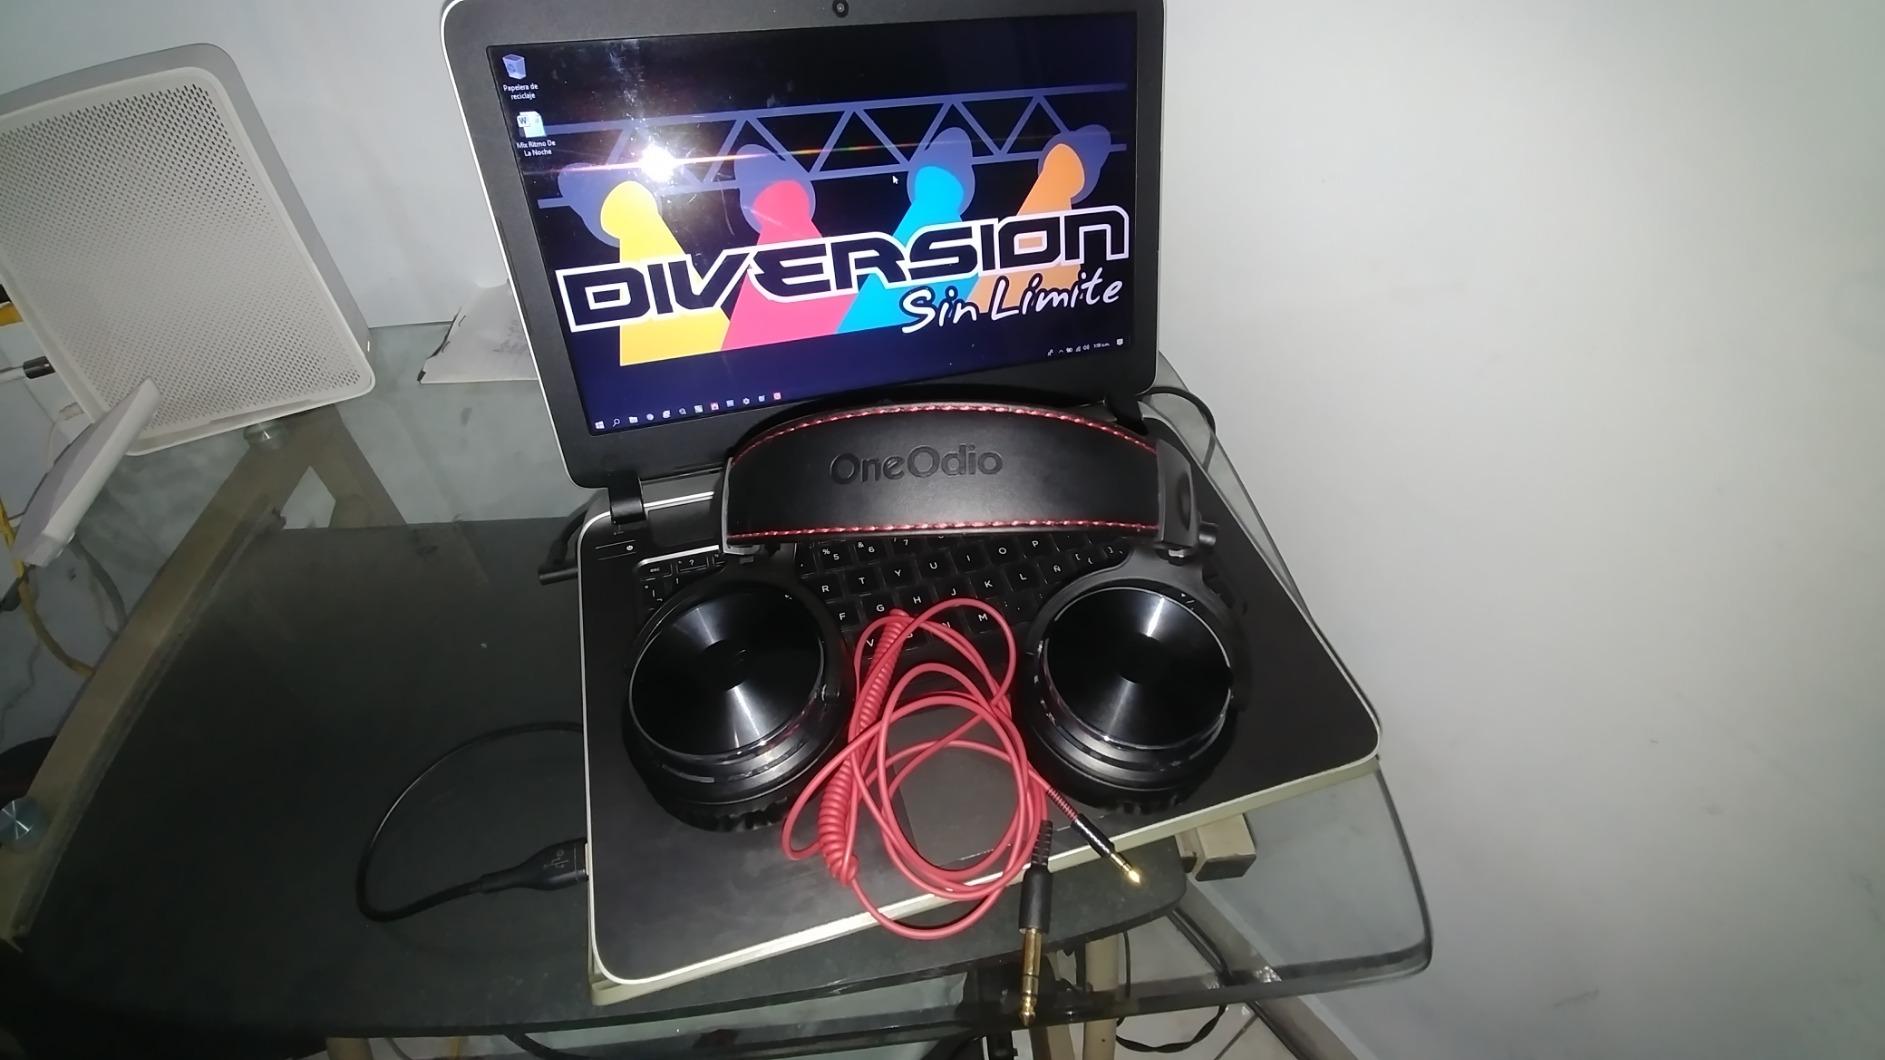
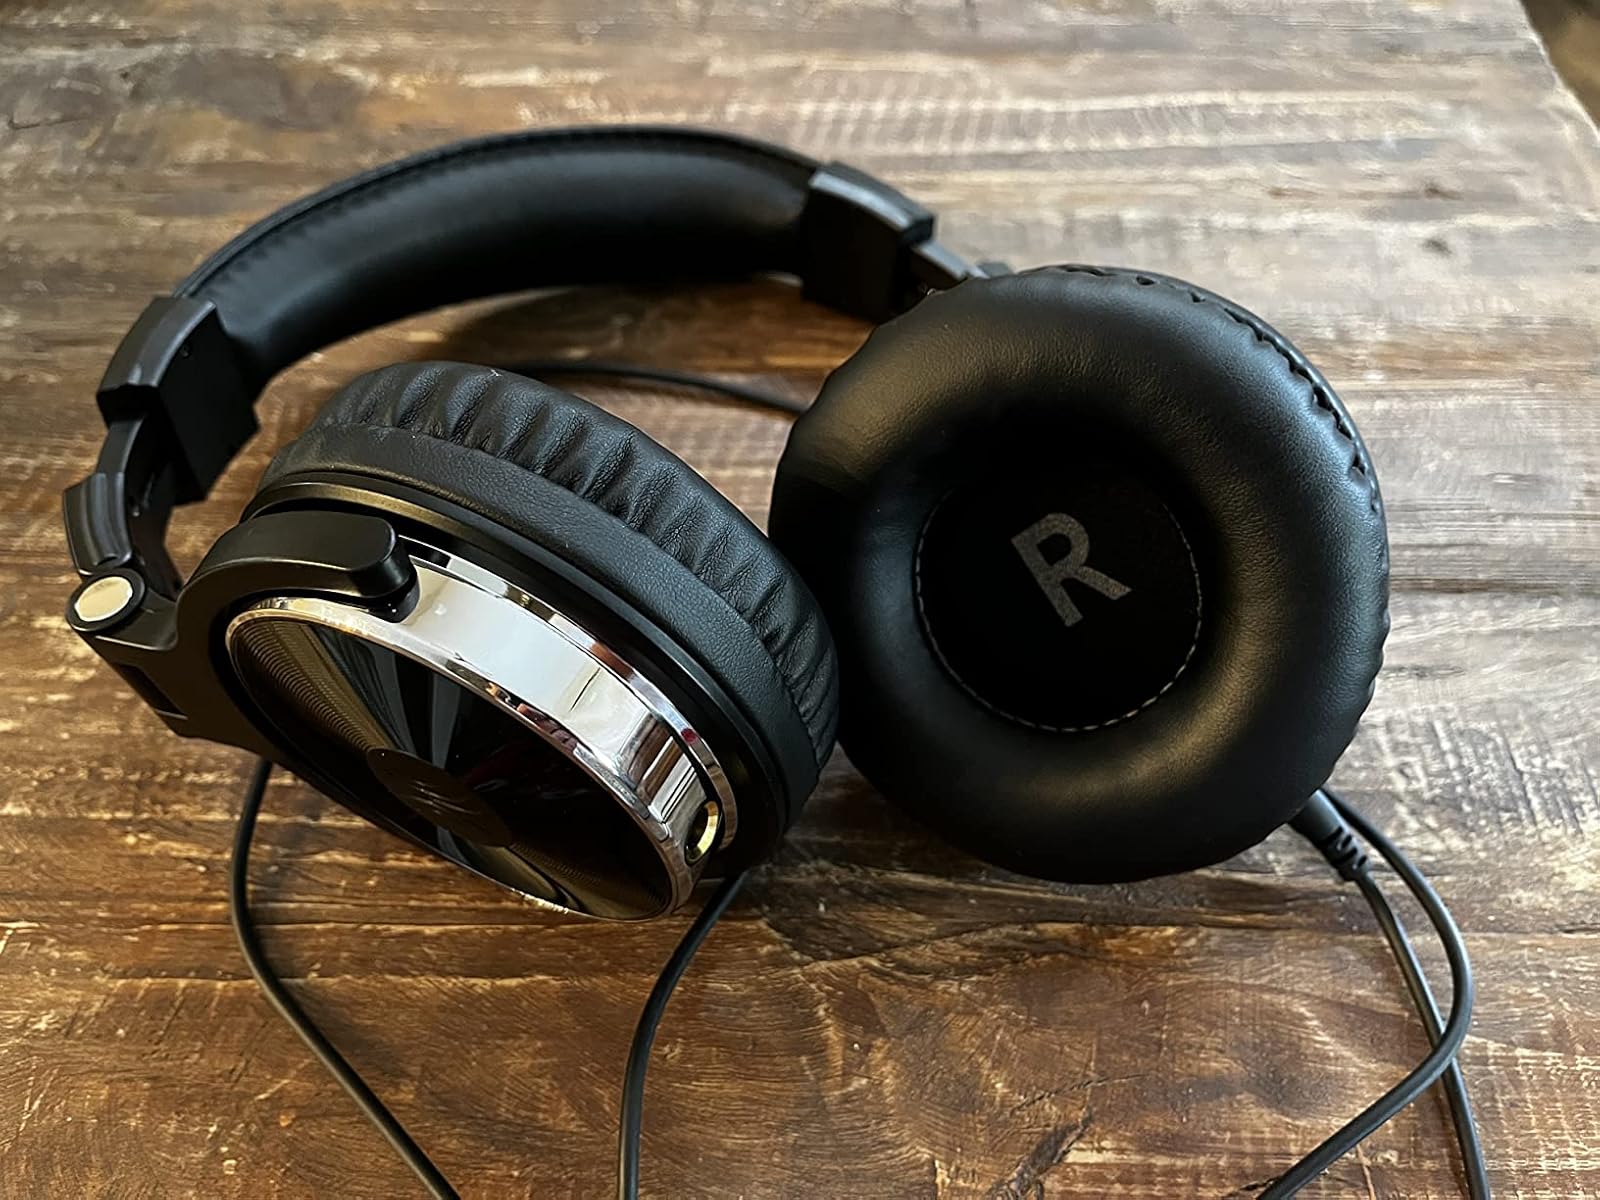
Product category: headphones
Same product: yes